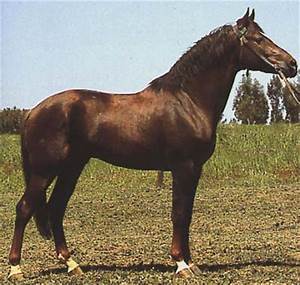
Label: horse